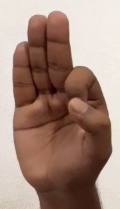
ASL sign: F